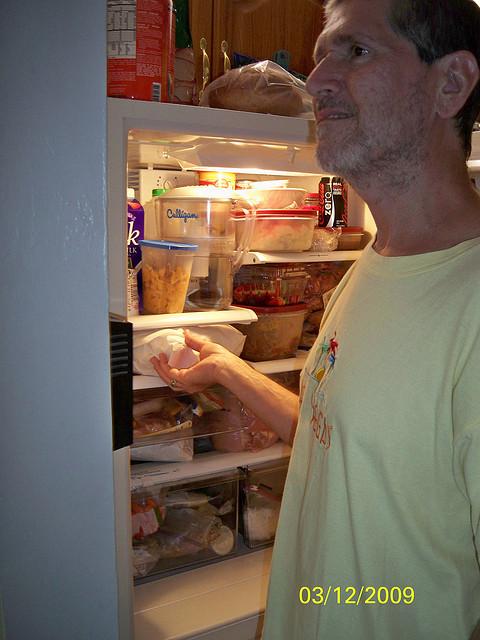
A man standing in an open refrigerator getting food.